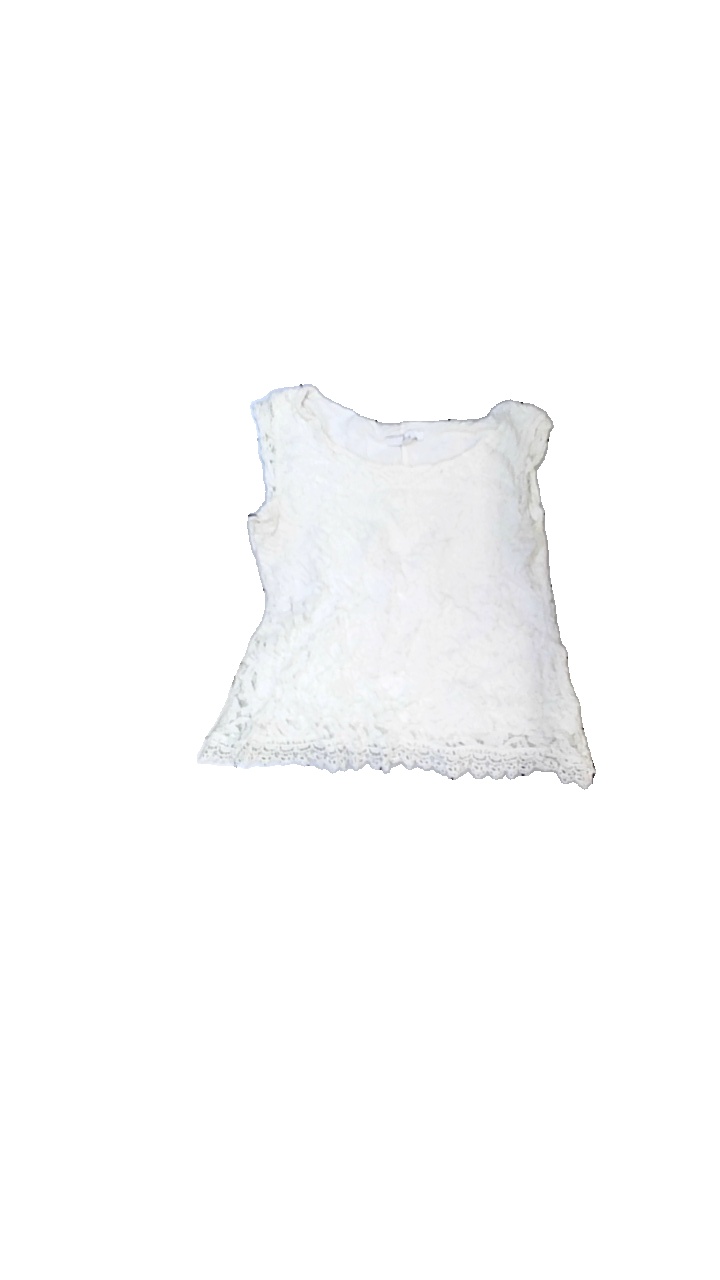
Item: Top (Ladies)
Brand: Josei
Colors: White
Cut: Regular, C-collar
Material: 100% cotton
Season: All
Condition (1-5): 2
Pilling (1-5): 2
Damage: pilling armpit
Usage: Export
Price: <50